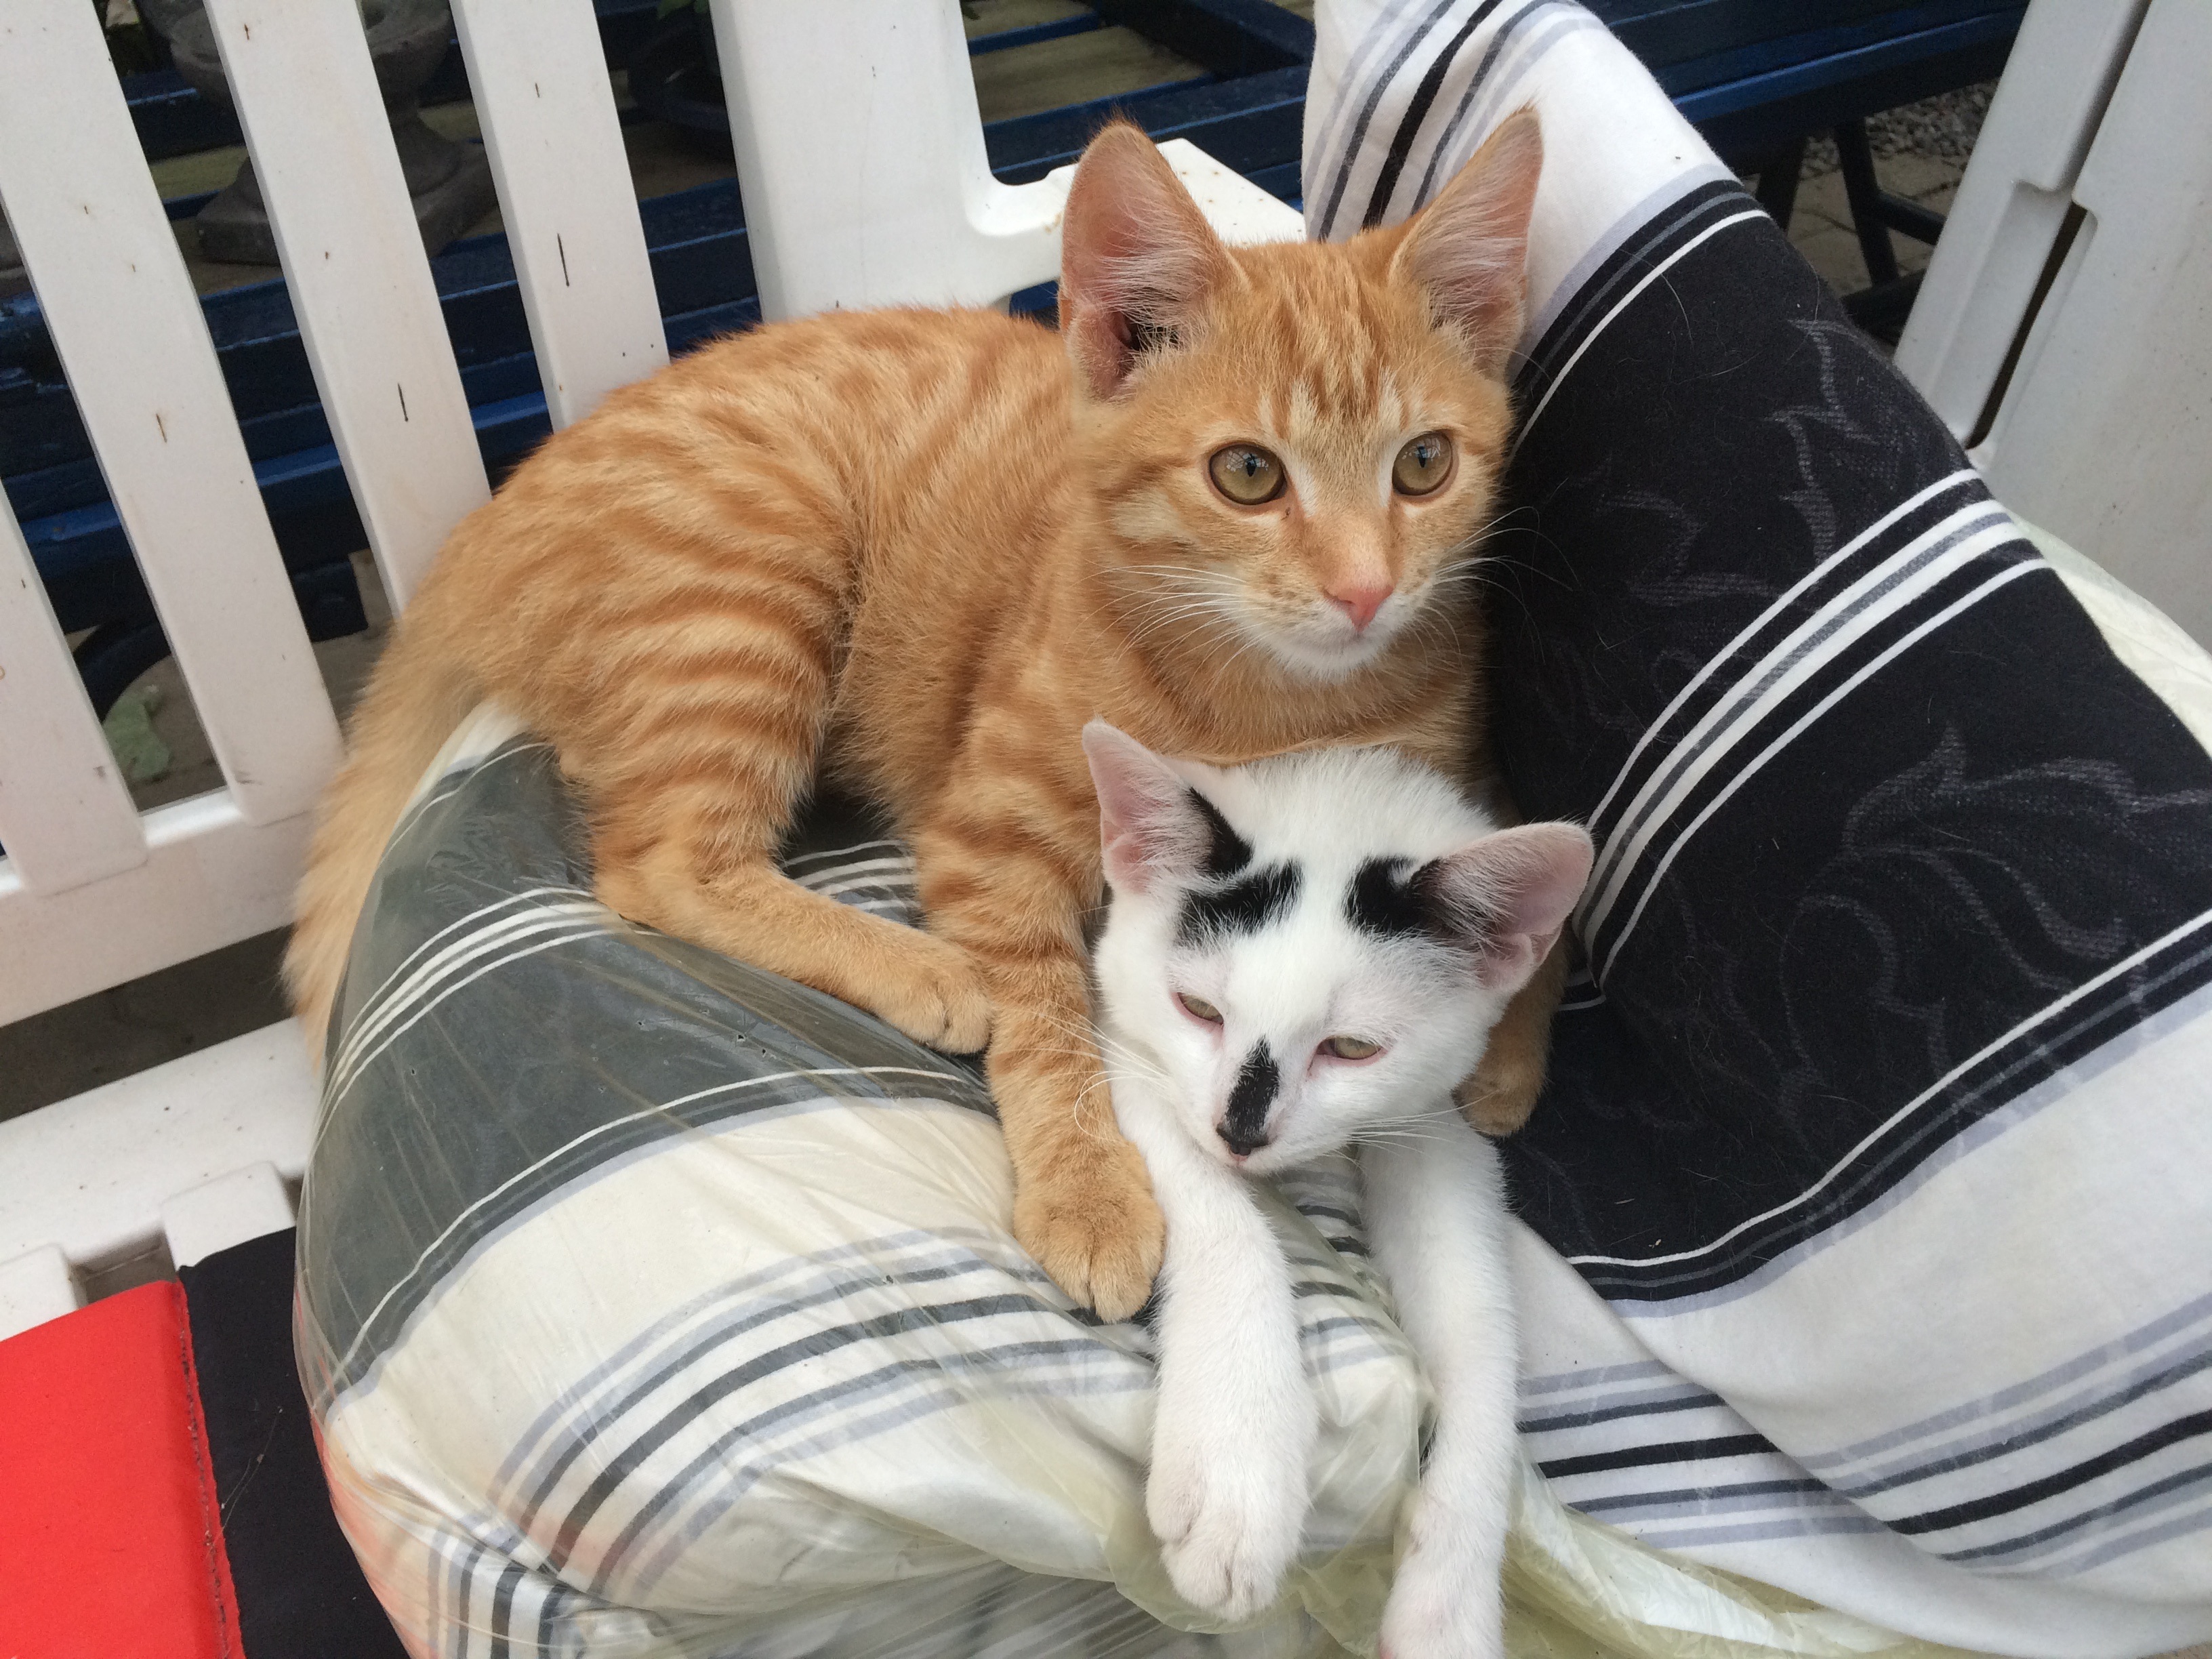
animal, kitten, cat, mammal, whiskers, adidas, vertebrate, mieze, curious, young cat, cat's eyes, bengal, european shorthair, small to medium sized cats, cat like mammal, domestic short haired cat